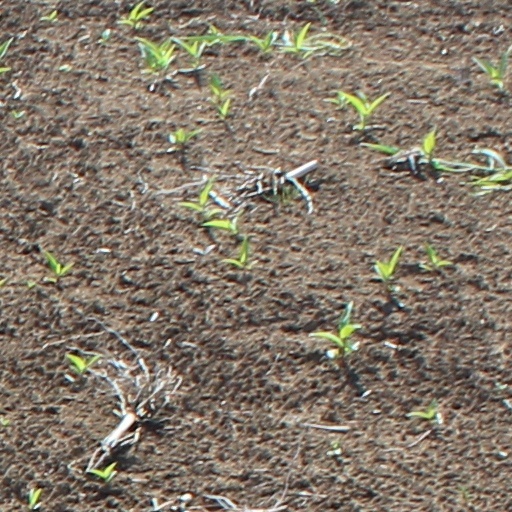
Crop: wheat